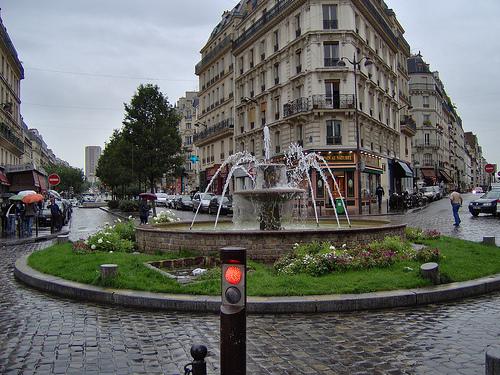
Weather: rain or strom